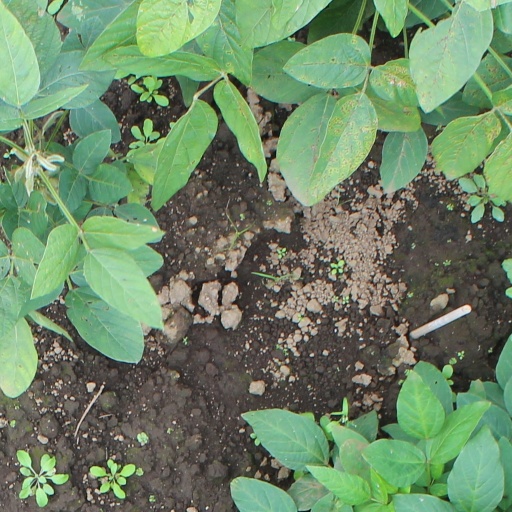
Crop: soybean